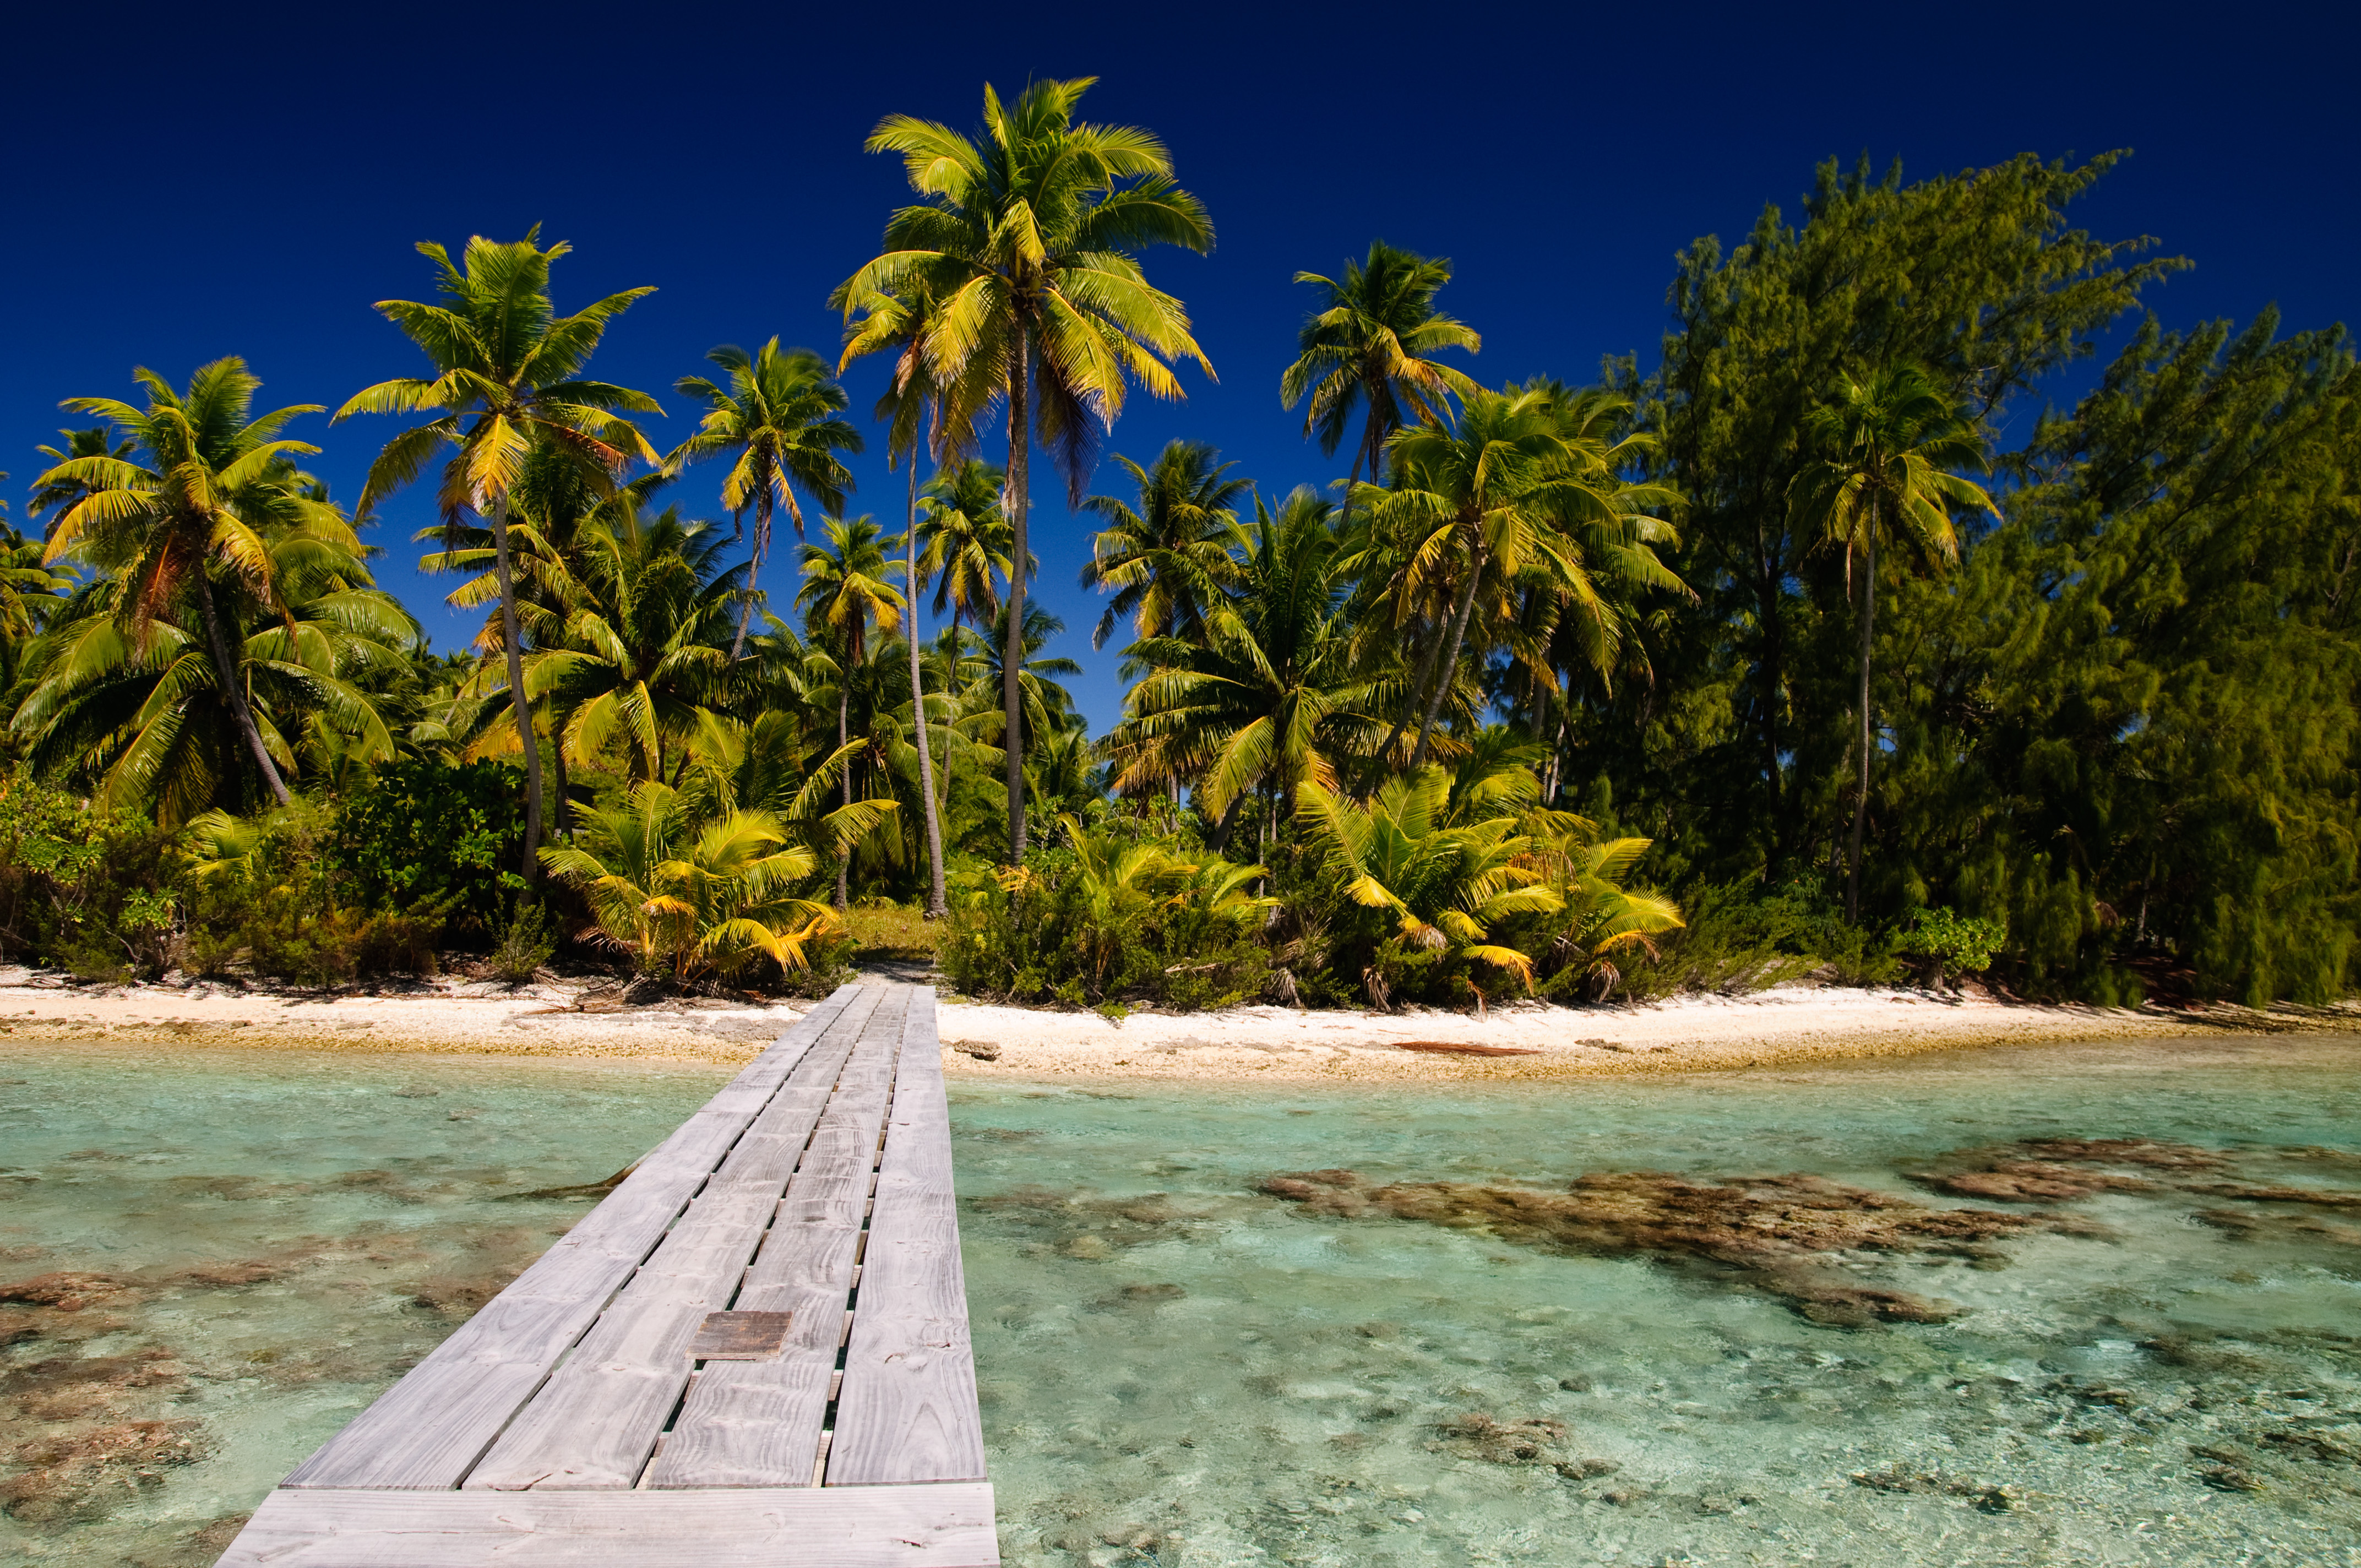
beach, sea, coast, tree, shore, river, lagoon, bay, island, nikon, body of water, caribbean, tropics, d300, polinesia, fakarava, geographical feature, arecales